RedHook

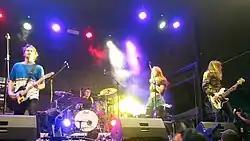
RedHook performing at Halloween Hysteria in 2019

On 31 January 2019, it was announced that RedHook had signed onto New World Artists for bookings. On 8 February, RedHook released their third single "Paralysed". Mack describing the song, said that "anyone who's ever struggled with their mental health will understand the feeling that this song is about, probably all too well." The single was produced by Stevie Knight and Dave Petrovic, and mixed by Andrew Wade. RedHook later performed a 6-date tour as a supporting act for Hands Like Houses, Ocean Grove and Endless Heights in February. After the tour, Arborview drummer and backup vocalist Alex Powys joined RedHook as their new drummer. In June, studio and touring bassist Surburban left the band to pursue his solo career, Maverick Burnett was brought on to replace him. RedHook later went on to perform at Download Festival in the UK that month, marking their first international performance. RedHook also went on to support Bad Wolves on their UK shows and then supported Three Days Grace in Europe later that month. On 24 June, RedHook teased on their social media that a new single was in the making. Their fourth single "Only Bones" was released on 5 July, alongside an accompanying music video. The music video contained footage of their recent Europe and UK tour. On 23 July, "Only Bones" was added to full rotation on Triple J. RedHook are also set to perform on their debut headline tour to promote "Only Bones" in August, their show locations excluded Brisbane. To celebrate the 20th anniversary of "Guerrilla Radio" by Rage Against the Machine, RedHook covered the song and released a music video for it. The band later performed at Halloween Hysteria 2019 on 25 October, after assuring their Brisbane fans they had not been forgotten. On 26 November, RedHook previewed their new single "Fake" on Triple J's Good Nights segment with Bridgett Hustwaite, it was fully released on 29 November. From 20 to 22 December, RedHook performed a launch tour for "Fake" while supporting Cog. Sometime after the release of "Fake", bassist Maverick Burnett exited the band for unknown reasons, reducing it to a trio again.